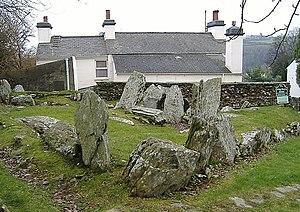
Godred Crovan régna sur Dublin, l'île de Man et les Hébrides dans la seconde partie du XIᵉ siècle. Son épithète « Crovan » vient de l'irlandais crobh bhan. Ce surnom semble venir de ce qu'il enfilait des gants blancs lorsqu'il partait en guerre. Dans le folklore mannois, il est connu comme le roi Orry.
L’île de Man /il də man/ est un territoire formé d’une île principale et de quelques îlots situés en mer d’Irlande, au centre des îles Britanniques. L’île de Man forme une dépendance de la Couronne britannique, c'est-à-dire qu'elle n'appartient pas au Royaume-Uni mais relève directement de la propriété du souverain britannique, actuellement la reine Élisabeth II, qui agit en qualité de « seigneur de Man ». Ce statut n’en fait pas un État reconnu indépendant, mais l'île dispose d’une large autonomie politique et économique. Ainsi depuis 2011, le lieutenant-gouverneur, fonction jusqu'alors attribuée par la reine, est désigné par un vote de représentants locaux mannois. De fait de son statut et d'une politique fiscale très avantageuse, elle est considérée comme un des lieux privilégiés par l'évasion fiscale, acquérant une réputation de paradis fiscal, notamment depuis les révélations des « Paradise Papers ».